Cro-Magnon

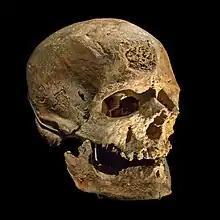
Skull of Cro-Magnon 1

Cro-Magnons or European early modern humans (EEMH) were the first early modern humans ("Homo sapiens") to settle in Europe and North Africa, migrating from Western Asia, continuously occupying the continent possibly from as early as 56,800 years ago. They interacted and interbred with the indigenous Neanderthals ("H. neanderthalensis") of Europe and Western Asia, who went extinct 35,000 to 40,000 years ago. The first wave of modern humans in Europe (Initial Upper Paleolithic) left no genetic legacy to modern Europeans; however, from 37,000 years ago a second wave succeeded in forming a single founder population, from which all subsequent Cro-Magnons descended and which contributes ancestry to present-day Europeans, West Asians and some North Africans. Cro-Magnons produced Upper Palaeolithic cultures, the first major one being the Aurignacian, which was succeeded by the Gravettian by 30,000 years ago. The Gravettian split into the Epi-Gravettian in the east and Solutrean in the west, due to major climatic degradation during the Last Glacial Maximum (LGM), peaking 21,000 years ago. As Europe warmed, the Solutrean evolved into the Magdalenian by 20,000 years ago, and these peoples recolonised Europe. The Magdalenian and Epi-Gravettian gave way to Mesolithic cultures as big game animals were dying out, and the Last Glacial Period drew to a close.